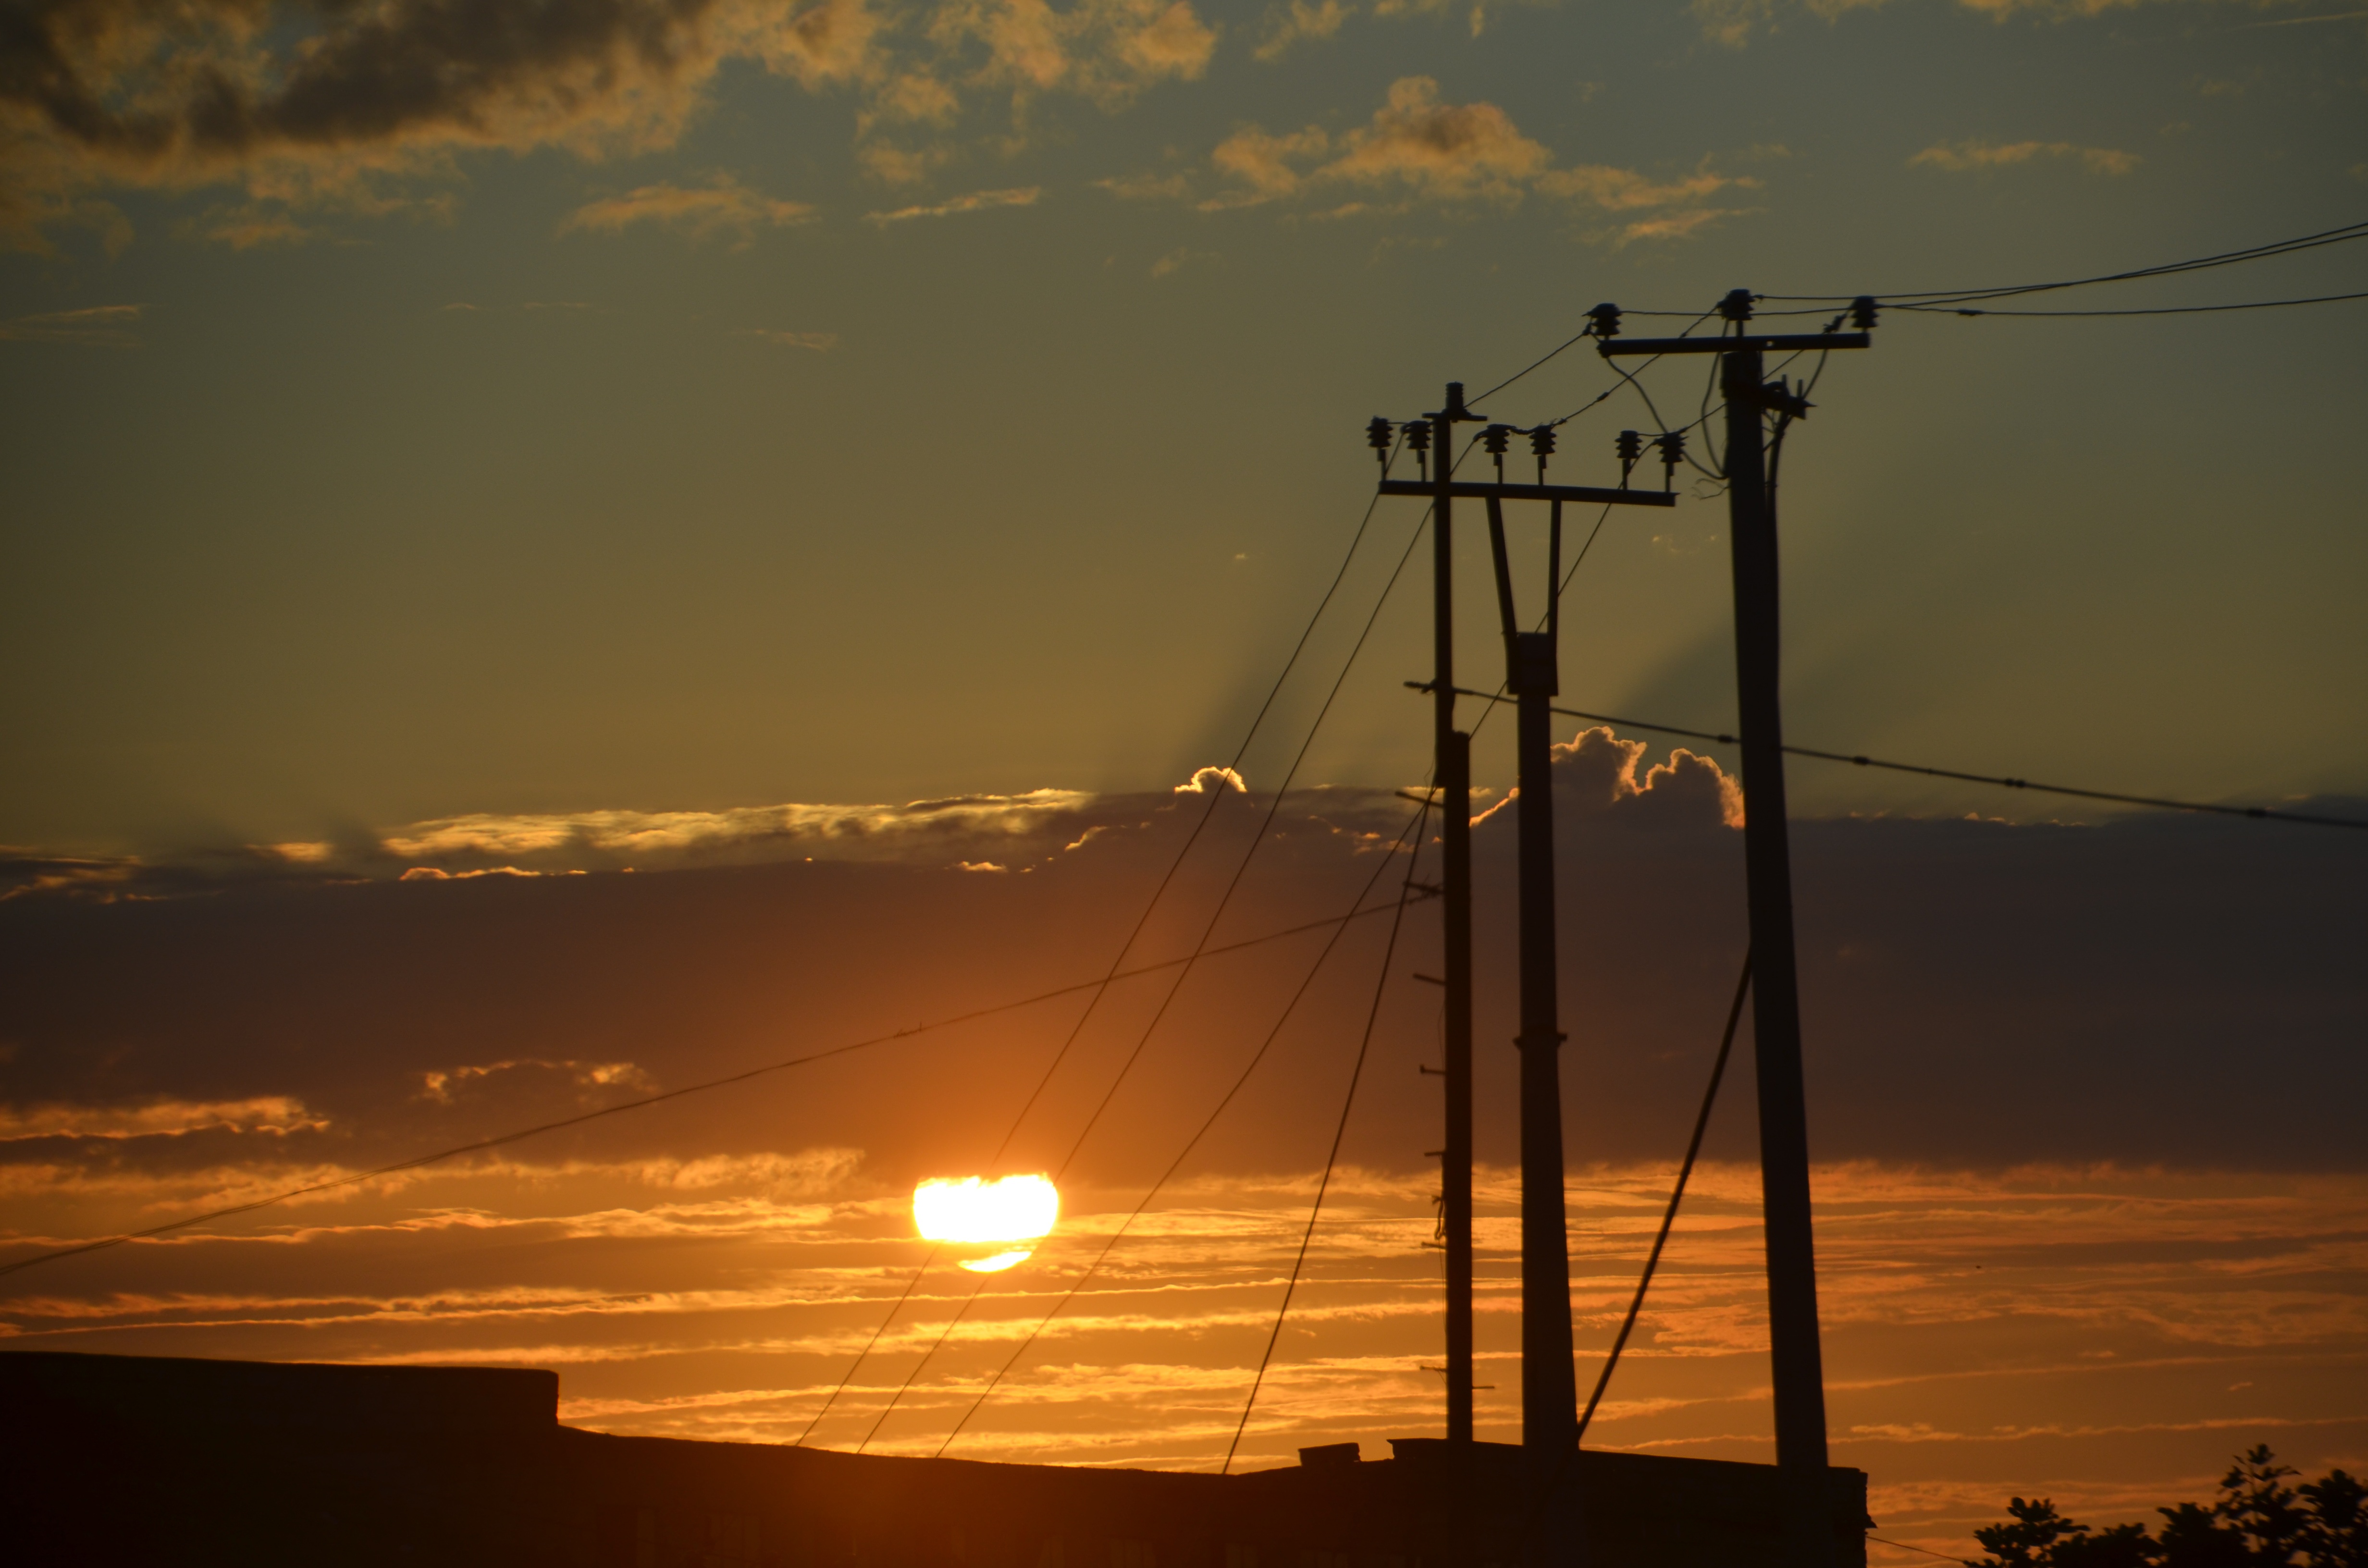
sky, sunset, sunrise, cloud, horizon, sea, afterglow, evening, morning, dawn, dusk, ocean, sunlight, sun, vehicle, mast, wind